Hickory Hill (Thomson, Georgia)

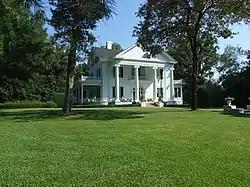

Hickory Hill is a historic house museum at 502 Hickory Hill Drive in Thomson, Georgia. A National Historic Landmark, it was a home of Georgia Populist Party co-founder Thomas E. Watson (1856-1922). The main house was added to the National Register of Historic Places (NRHP) in 1976 (#76002144) and the whole site was added to the NRHP in 1979 (#79003110).